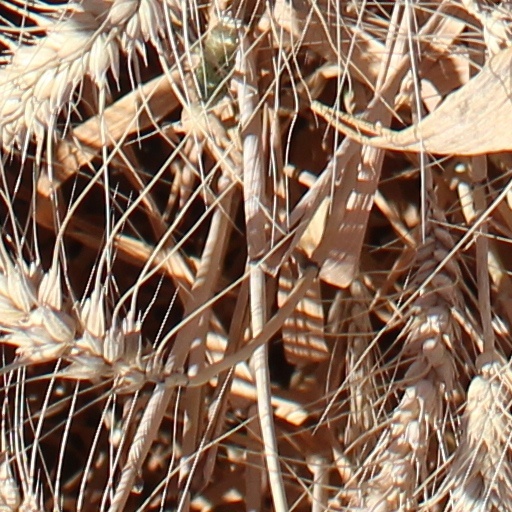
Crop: wheat